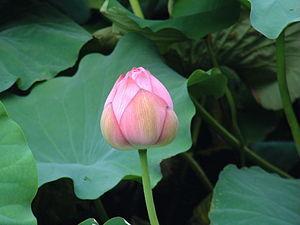
Le Lotus sacré ou Lotus d'Orient est une plante aquatique de la famille des Nélumbonacées.
La réserve naturelle du Khanka est une réserve naturelle de la Fédération de Russie, située dans la partie sud-ouest du Kraï du Primorié.